Krol Ko

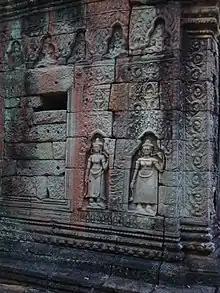
Krol Ko

An interesting feature of Krol Ko is that while it was built as a Buddhist temple, it contains reliefs depicting a scene from the Hindu Puranas, which are medieval Hindu scriptures more contemporary than the classical Rigvedas. The left of the building shows Krishna raising the hill Govardhana to shelter shepherds and their flocks from a thunderstorm raised by Indra. This relatively contemporary Purana-Govardhana story displays Indra's submission to Krishna, despite Indra being viewed as the supreme deity in the Rigvedas. In Buddhism, Indra remained as the superior deity and was even venerated as a protector of the Buddhist faith whilst worship amongst the Hindu population shifted towards Shiva, Durga, Vishnu and Krishna since the medieval period. It is therefore striking that the Govardhana tale, a tale that tells of Indra's inferiority to Krishna, is depicted in an otherwise Buddhist temple. This indicates a lack of rivalry between the Buddhist and Hindu populations residing within Angkor, contrary to India, where Buddhism was deemed as heretical amongst many Hindus due to its renunciation of the caste system. The caste system was never entirely adopted by the Khmer civilization and other South-East Asian civilizations.